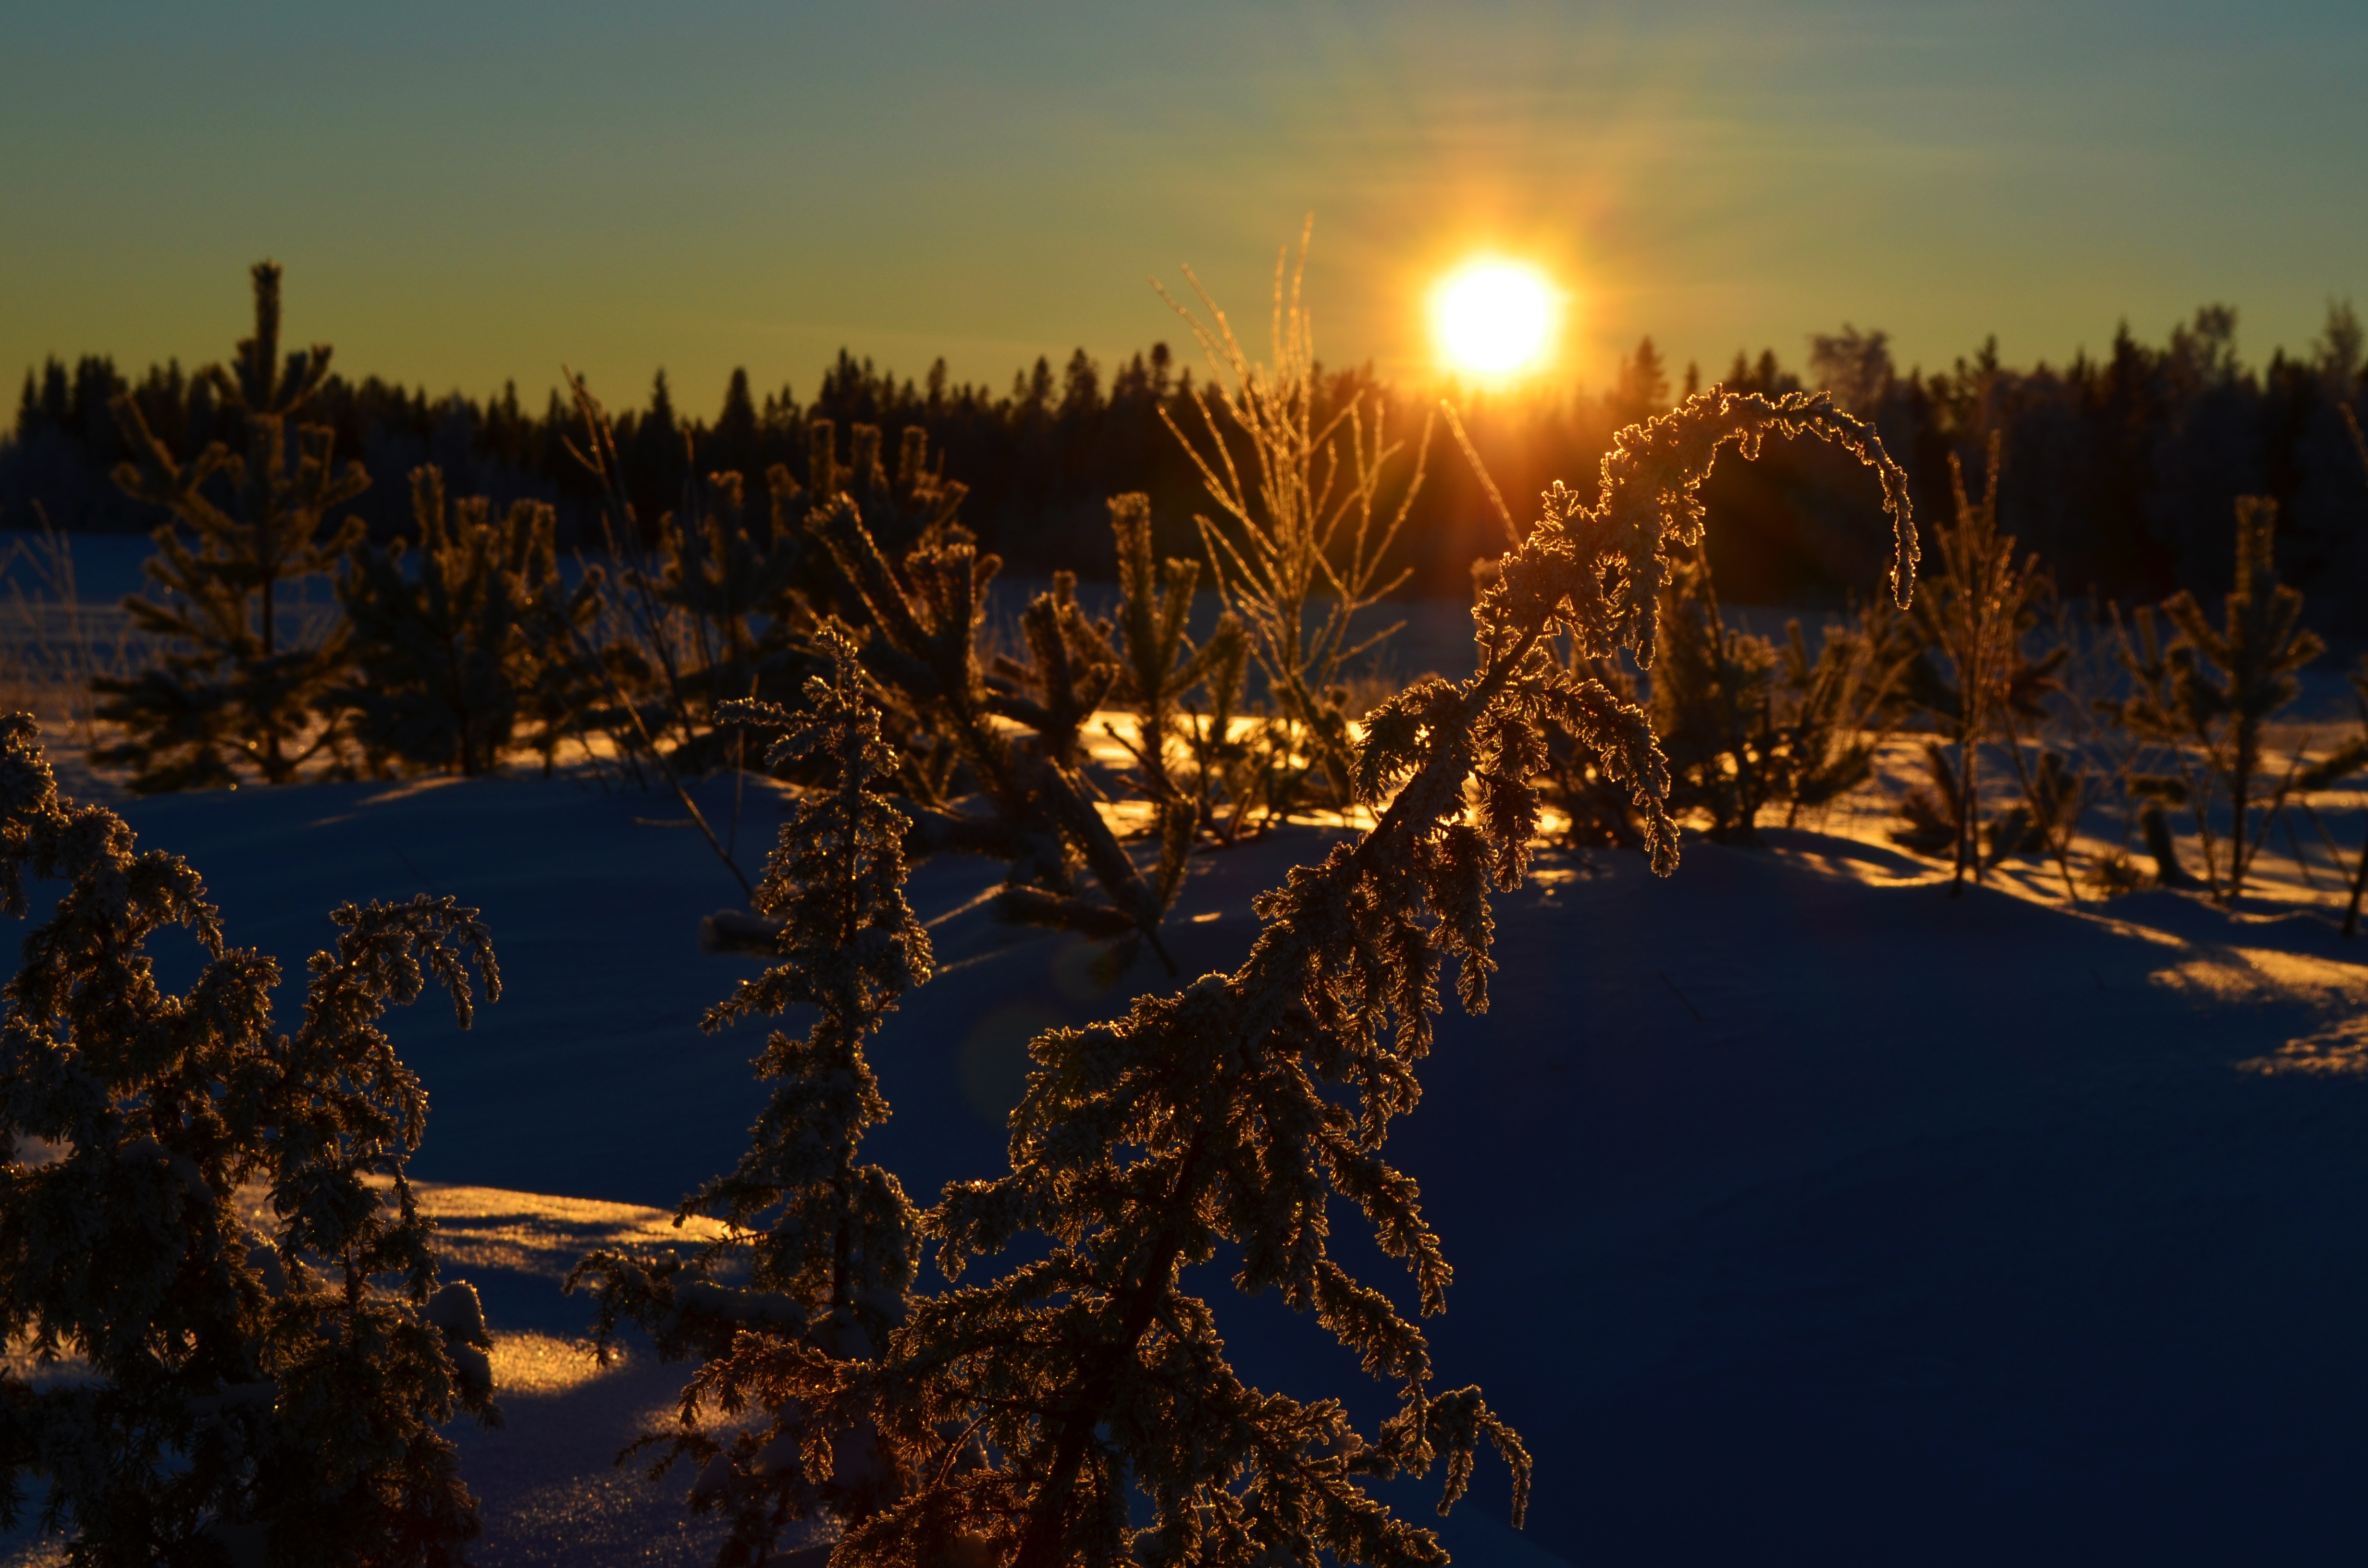
tree, nature, silhouette, mountain, snow, cold, winter, sunrise, sunset, white, night, sunlight, morning, dawn, coastal, reed, dusk, bush, ice, evening, reflection, weather, snowy, frozen, season, sweden, ice crystals, snow crystals, norrbotten, norrland, isformation